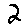
Label: 2